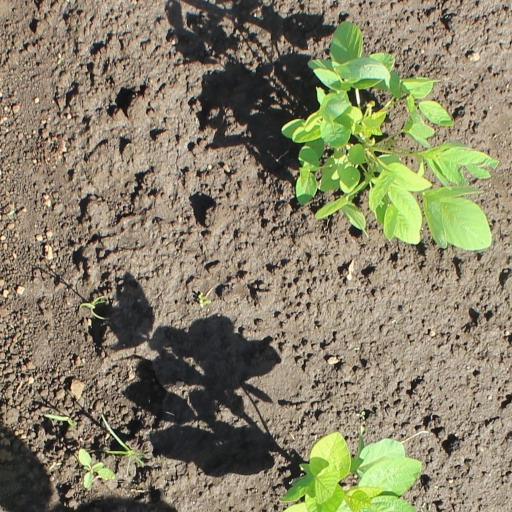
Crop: soybean